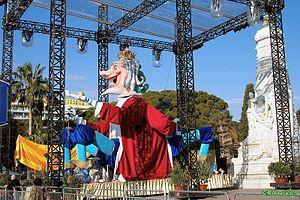
Le carnaval de Nice est le plus grand carnaval de France et l'un des plus célèbres du monde. Il se déroule chaque hiver à Nice, au mois de février pendant deux semaines incluant trois week-ends, et attire plusieurs centaines de milliers de spectateurs. Le carnaval est l'un des trois plus grands carnavals au monde, après ceux de Rio et Venise.